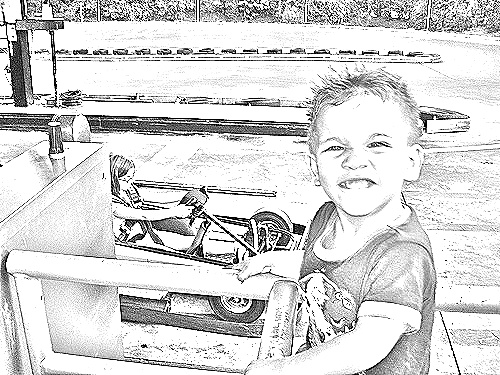
Portrait style: Sketch Portrait